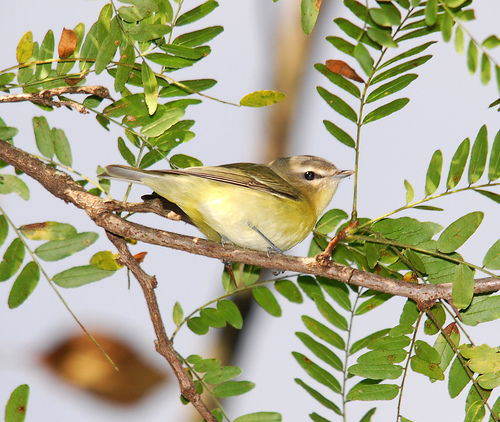
this bird has a yellow body and throat. the crown and cheek patch are brown. the wings are a combination of both.
a small bird with an array of light yellow, light green, and white feathers, and with brown and white wingbars.
this bird is yellow with black on its back and has a long, pointy beak.
this little bird has a white belly, yellow breast, green wings, and little pointy bill.
a small gray bird with a pale yellow belly and thin gray tarsuses,
this bird has wings that are brown and has a yellow belly
this small bird is soft yellow on its throat and belly with a white nape and brown on its wings.
a small green bird, with dark green primaries, and a small narrow bill.
the bird has a black eyering and a yellow belly.
this white-bellied little bird has a yellow breast and abdomen and a white eyepatch with black eye stripe.
Species: Philadelphia Vireo